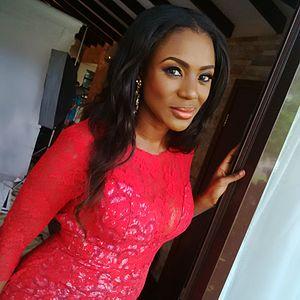
Nkiruka Kiki Omeili, nom de scène Kiki Omeili, née à Lagos au Nigeria, est une actrice de télévision et du cinéma Nollywood. Elle devient connue pour son rôle de Titi Haastrup aux-côtés de Funke Akindele, Joseph Benjamin et Joke Silva dans le film Married but Living Single. Elle est également connue pour son rôle dans la sérié télévisée Lekki Wives